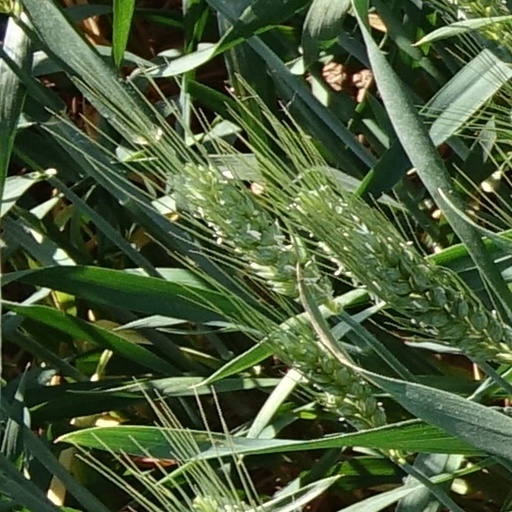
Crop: wheat